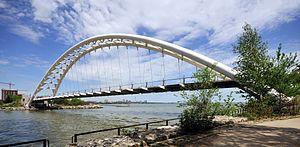
Cet article présente une liste de ponts remarquables du Canada, tant par leurs caractéristiques dimensionnelles, que par leur intérêt architectural ou historique.